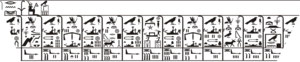
Ninetjer, est le troisième roi de la IIᵉ dynastie pendant la période thinite. Il succéda à Nebrê. Manéthon l'appelle Binôthris et lui compte quarante-sept ans de règne. Le Canon royal de Turin lui en compte quatre-vingt-quinze ans. Les égyptologues remettent en question ces deux affirmations comme des interprétations erronées ou des exagérations ; ils attribuent généralement à Ninetjer un règne de quarante-trois ou quarante-cinq ans. Leur estimation est basée sur les reconstructions de l'inscription bien connue de la pierre de Palerme qui rapporte les années 7-21 pour le fragment nommé pierre de Palerme, et les années 36-44 sur le fragment nommé pierre du Caire. On situe son règne de -2790 à -2754.
Dans l'Égypte antique, la titulature royale est l'ensemble des noms officiels par lesquels un pharaon est désigné dans les textes légaux et les grandes inscriptions dédicatoires. La titulature du roi d'Égypte se compose de cinq « Grands Noms », chacun formé d’un titre suivi d’un nom proprement dit. Ces cinq appellations définissent la nature royale et constituent en même temps une idéologie du pouvoir. L'usage de la titulature se met en place dès l'aube de la monarchie pharaonique et perdure jusqu'à la fin de l'institution au moment de l'incorporation de l'Égypte dans l'Empire romain.